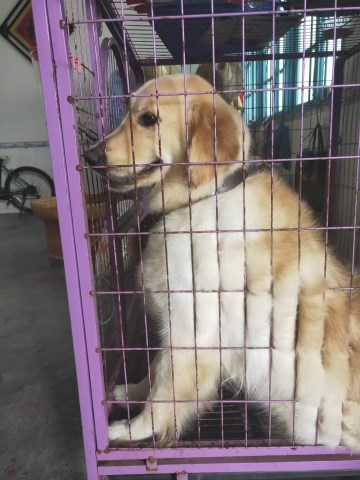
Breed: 5355-n000126-golden_retriever